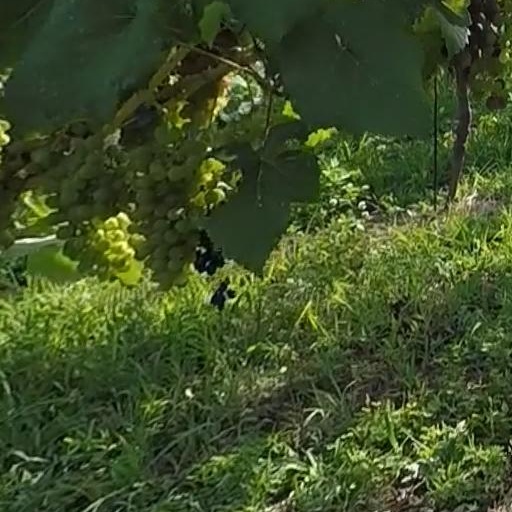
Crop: grape